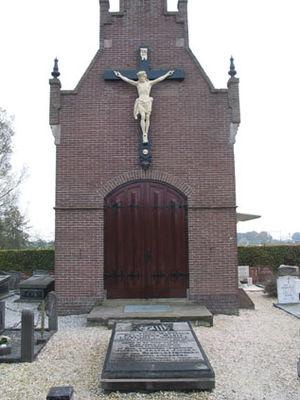
Tinco Martinus Lycklama à Nijeholt est un aristocrate originaire de la Frise. Riche aventurier et mondain, il est l'un des premiers orientalistes néerlandais. Résidant à Paris, il quitte la capitale à l'âge de 28 ans pour un voyage solitaire de plus de trois ans à travers la Russie, le Caucase et le Moyen-Orient. Peu après son retour aux Pays-Bas, il repart aussitôt et s'établit à Cannes. Le récit de ses voyages est publié en quatre tomes totalisant plus de 2200 pages. Il avait amassé une collection exceptionnelle de peintures et d'objets orientaux, dont il fait don à la ville de Cannes en 1877. Sa collection est à l'origine de l'actuel Musée de la Castre à Cannes. Tinco Lycklama fut citoyen de Cannes jusqu'à sa mort et demeura un personnage clé de la haute société internationale sur la Côte d'Azur.